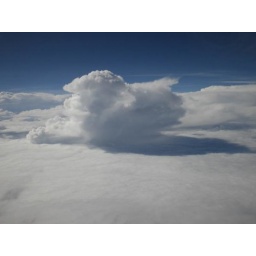
taken from the inside of a plane window on the way to Orlando, Florida in the Summer 0f 2008